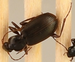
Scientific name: Calathus advena
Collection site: Rocky Mountains NEON (RMNP), plot RMNP_014